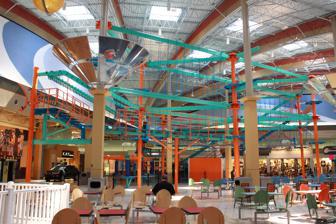
Building: Pittsburgh Mills
Country: United States of America
Year built: 1991
Shopping mall in Tarentum, Pennsylvania Galleria at Pittsburgh Mills Directory of the mall circa 2005. Location Tarentum , Pennsylvania Coordinates 40°34′16″N 79°47′52″W / 40.57111°N 79.79778°W / 40.57111; -79.79778 Address 590 Pittsburgh Mills Circle Opening date July 14, 2005 Developer Mills Corporation Zamias Services, Inc. Owner Namdar Realty Group No. of stores and services 30 (about 6 are chain stores) No. of anchor tenants 6 (3 open, 3 vacant) Total retail floor area 905,667 sq ft (84,139 m 2 ) No. of floors 1 (2 in Macy's) Public transit access WCTA bus: 14J Website www .pittsburghmills .com The Galleria at Pittsburgh Mills , or simply Pittsburgh Mills , is a super-regional shopping center northeast of Pittsburgh , Pennsylvania in Frazer Township , along PA Route 28 near its intersection with the Pennsylvania Turnpike . The mall is the second largest shopping complex in Western Pennsylvania , and the main retail center for the Allegheny Valley with 905,667 sq ft (84,139 m 2 ) of retail space on 200 acres (0.8 km 2 ). The grand opening of the mall portion of Pittsburgh Mills was on July 14, 2005. Pittsburgh Mills was conceived and originally developed by the Mills Corporation , now Simon Property Group . On December 30, 2006, Mills Corporation announced it sold its stake in Pittsburgh Mills to its partner in the project, Zamias Services, Inc. of Johnstown. Because of this, Pittsburgh Mills is currently the only Mills-branded mall that is neither owned or managed by Simon in the United States. Vaughan Mills near Toronto, CrossIron Mills outside Calgary, and Tsawwassen Mills in Delta are the only other Mills-type malls that are not owned or managed by Simon. To date, it is the last Mills mall built in the United States. It is the first Landmark Mills property to feature two full-price department stores — JCPenney and Kaufmann's (now Macy's ), along with a Sears Grand store, which closed in 2015. Although the typical Landmark Mills mall is synonymous with outlet shopping, Pittsburgh Mills is the only center to offer an entire lineup of full-price retailers that otherwise could be found in a traditional enclosed mall. The reason for this goes back to 1981, when developer Zamias Services, Inc. of Johnstown , planned to develop a regional mall on the Frazer Township site. Legal setbacks and financial difficulties had postponed the project for many years, until the Mills Corporation announced in 2002 that they would partner in conjunction with Zamias to build a retail and entertainment complex on the site. As part of a foreclosure sale in January 2017, the mall was auctioned to the holder of the mortgage on the property, Wells Fargo , for $100. In 2018 the mall was bought for $11 million by Namdar Realty Group which has a reputation for being a "retail slumlord " that skips maintenance and paying taxes. As of 2023 Namdar was $11.5 million delinquent on taxes which if not paid by October 2 would result in a sheriff's sale of most of the property parcels. The Macy's would not be included in the sale. On September 29 Namdar paid the back taxes and the sheriff's sale was cancelled. In September 2024 Frazer township sued a group of Namdar owned and associated companies over their failure to maintain their privately owned roads. Frazer estimates it would cost the township $4.5 million to fix the dangerous driving conditions that include large potholes. Roads involved in the lawsuit are around the mall itself and also in the adjacent shopping centers that includes Lowe’s, Sam’s Club and Walmart. Decline Despite opening to much fanfare in 2005, the Galleria portion of Pittsburgh Mills would never see the success that its owners had hoped. Only a year after opening, Lucky Strike Lanes closed, and was eventually replaced with two restaurants, Dingbats and Abate Seafood, and a banquet hall. Linens 'n Things closed in 2008, along with Borders Books , which closed in 2011. A NASCAR SpeedPark was originally planned to open at the mall near Dick's Sporting Goods, however this was cancelled shortly after the mall's opening and the plot of land as well as the interior mall entrance space remained vacant. Sears Grand , which opened with the mall in 2005, also closed in 2015, ending a 10-year run. Starting in 2014, non-retail businesses began occupying space in the mall. These included real estate offices, armed forces recruiters, pharmacy and medical supply outlets, and fitness clubs. One of the largest non-traditional tenants, ITT Technical Institute , closed its location at the Galleria in 2016 following its bankruptcy. In May 2020, Cinemark Theaters announced that as part of the nationwide shutdown of the economy, it would not reopen the Pittsburgh Mills location after the COVID-19 pandemic shutdown. In January 2021, Goodrich Quality Theaters announced that they would reopen the former Cinemark in Spring 2021. On June 4, 2020, JCPenney announced that it would close its store at Pittsburgh Mills by around October 2020 as part of a plan to close 154 stores nationwide. Champs Sports and Claire's closed in 2022. Macy's , Jo-Ann Fabrics , and Dick's Sporting Goods are currently the only anchor stores left. As of now, there are only about 20 stores left, including 5 major chain stores, which include Bath & Body Works , Dick's Sporting Goods , Jo-Ann Fabrics , Macy's , Panera Bread , and T-Mobile . The food court, which once housed two full-service restaurants, a Starbucks location, 10 counter restaurants, and several push-cart vendors, is completely vacant. AT&T closed in 2023/2024. In September 2024, Panera Bread appeared to be preparing to relocate from the mall to the nearby Village at Pittsburgh Mills shopping plaza . Mall complex The mall complex consists of two components. The first of these, named the Galleria at Pittsburgh Mills , is the 905,667-square-foot (84,139.2 m 2 ) indoor component of the complex which is divided into five themed neighborhoods corresponding to various Pittsburgh landmarks and cultural icons. One lap around the entire mall is about one mile in length, making it a popular spot for mall walkers . Two children's play areas are also located within the center, located in the cut-through corridor near the food court. The second component is an adjacent shopping center called the Village at Pittsburgh Mills . It contains 161,168 square feet of gross leasable area (GLA) and currently 16 tenants. It was bought in 2021 by First National Realty Partners of New Jersey. In mid-April 2015 the mall constructed a Sky Trail that occupied a corner of the food court, in hopes of generating entertainment and business. The corner previously was the site of a carousel and a staging area for small pageants and school band concerts. Mall management closed and removed the Sky Trail in fall of 2017. Sky Trail which has since been removed See also List of largest shopping malls in the United States References